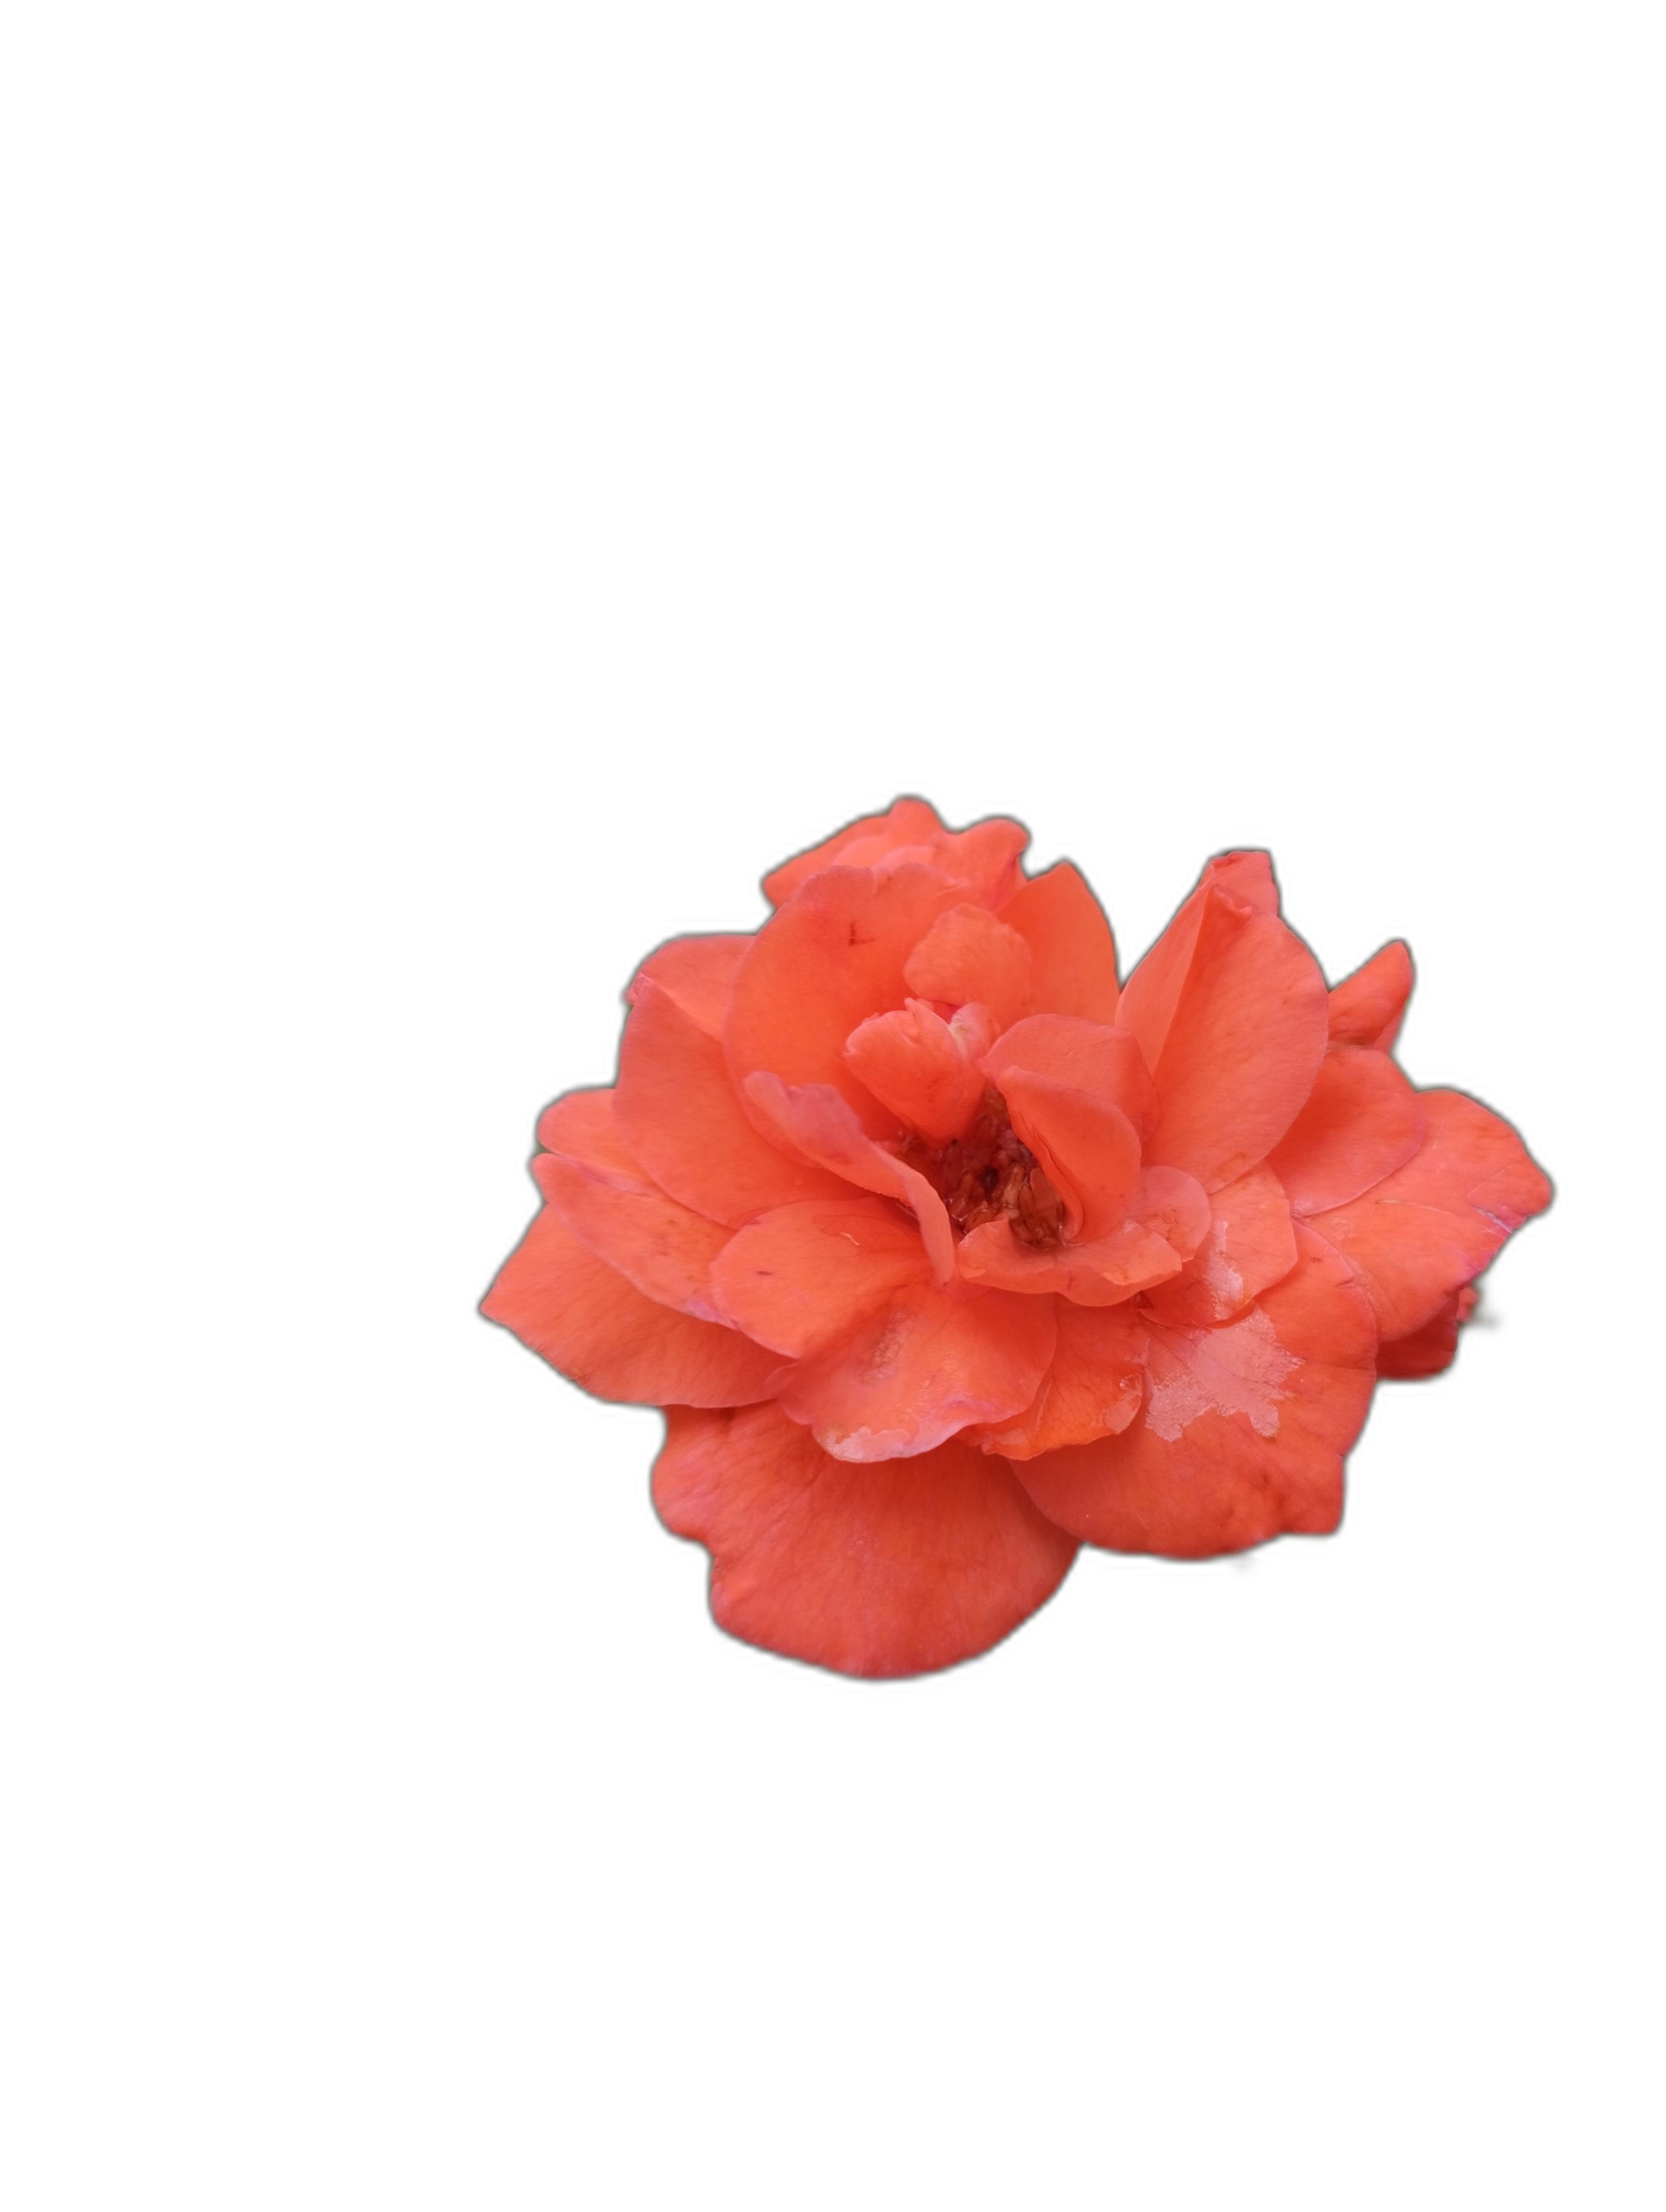
Label: Rose